Homenaje a Dos Leyendas (2009)

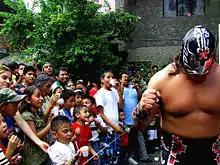
Último Guerrero, won the main event "Luchas de Apuestas" match

"Homenaje a Dos Leyendas" (2009) (Spanish for "Homage to Two Legends") was a professional wrestling supercard show event, scripted and produced by Consejo Mundial de Lucha Libre (CMLL; "World Wrestling Council"). The "Dos Leyendas" show took place on March 20, 2009 in CMLL's main venue, Arena México, Mexico City, Mexico. The event was to honor and remember CMLL founder Salvador Lutteroth, who died in March 1987. Starting in 1999 CMLL honored not just their founder during the show, but also a second "lucha libre" legend, making it their version of a Hall of Fame event. For the 2009 show CMLL commemorated the life and career of wrestler Cavernario Galindo. This was the 11th March show held under the "Homenaje a Dos Leyendas" name, having previously been known as "Homenaje a Salvador Lutteroth" from 1996 to 1998.